Emperor Ruizong of Tang

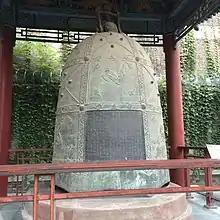
The Jingyun bell, cast in 711, weighing 6,500 kg, originally from the bell tower at the Tang dynasty capital Chang'an

Emperor Ruizong was immediately faced with the issue of whom to make crown prince—as Li Chengqi, as the oldest son overall and the oldest son of his wife, was the appropriate heir under Confucian principles of succession, but Li Longji had been the one whose accomplishments had allowed him to retake the throne. He hesitated. Li Chengqi declined consideration to be crown prince—stating to his father: